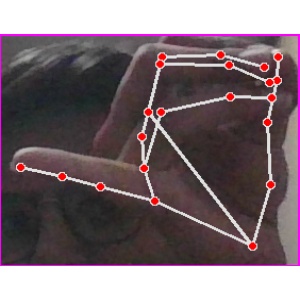
अक्षर: च